La Désirade (commune)

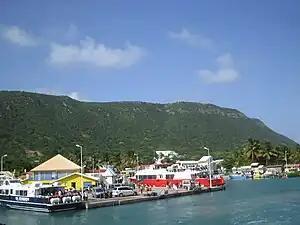
The village of Beauséjour in the commune of La Désirade

La Désirade (or ) is a commune in the French overseas region and department of Guadeloupe, in the Lesser Antilles. The commune of La Désirade is made up of the island of La Désirade and the uninhabited Petite Terre Islands located about south of it.